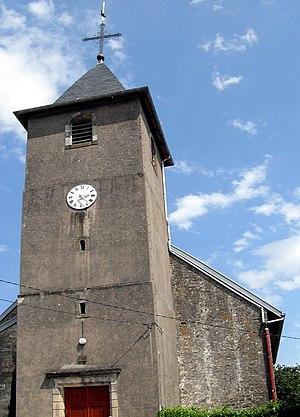
L'église Saint-Basle de Florémont
Florémont est une commune française située dans le département des Vosges, en région Grand Est.